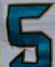
Number: 5